The Bisexual

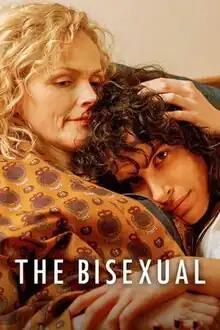

The Bisexual is a comedy-drama television series created by Desiree Akhavan and Rowan Riley and starring Akhavan, Maxine Peake, and Brian Gleeson. The series, a co-production between British television network Channel 4 and American streaming service Hulu, debuted on 10 October 2018 in the United Kingdom and on 16 November 2018 in the United States.